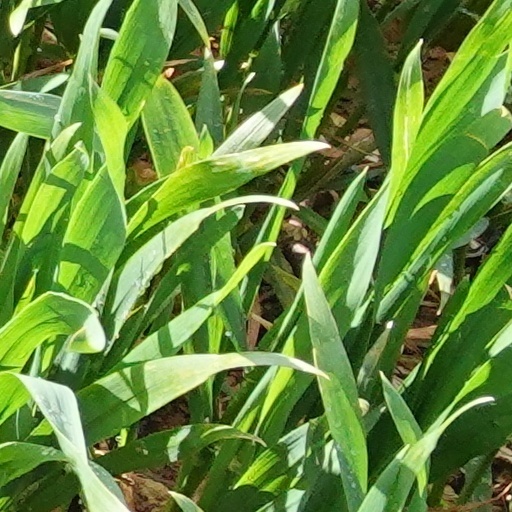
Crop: wheat